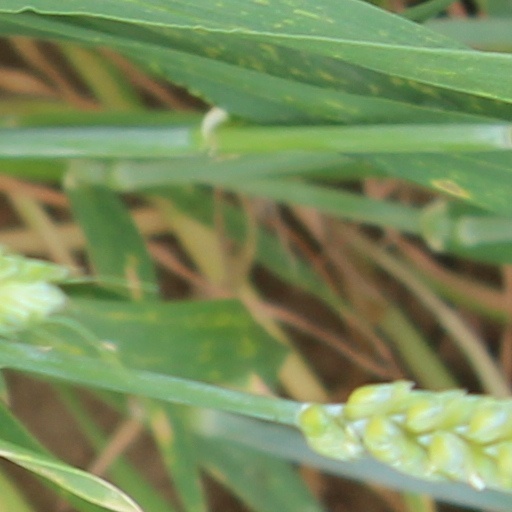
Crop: wheat